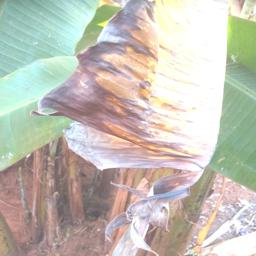
Label: MALBHOG LEAF